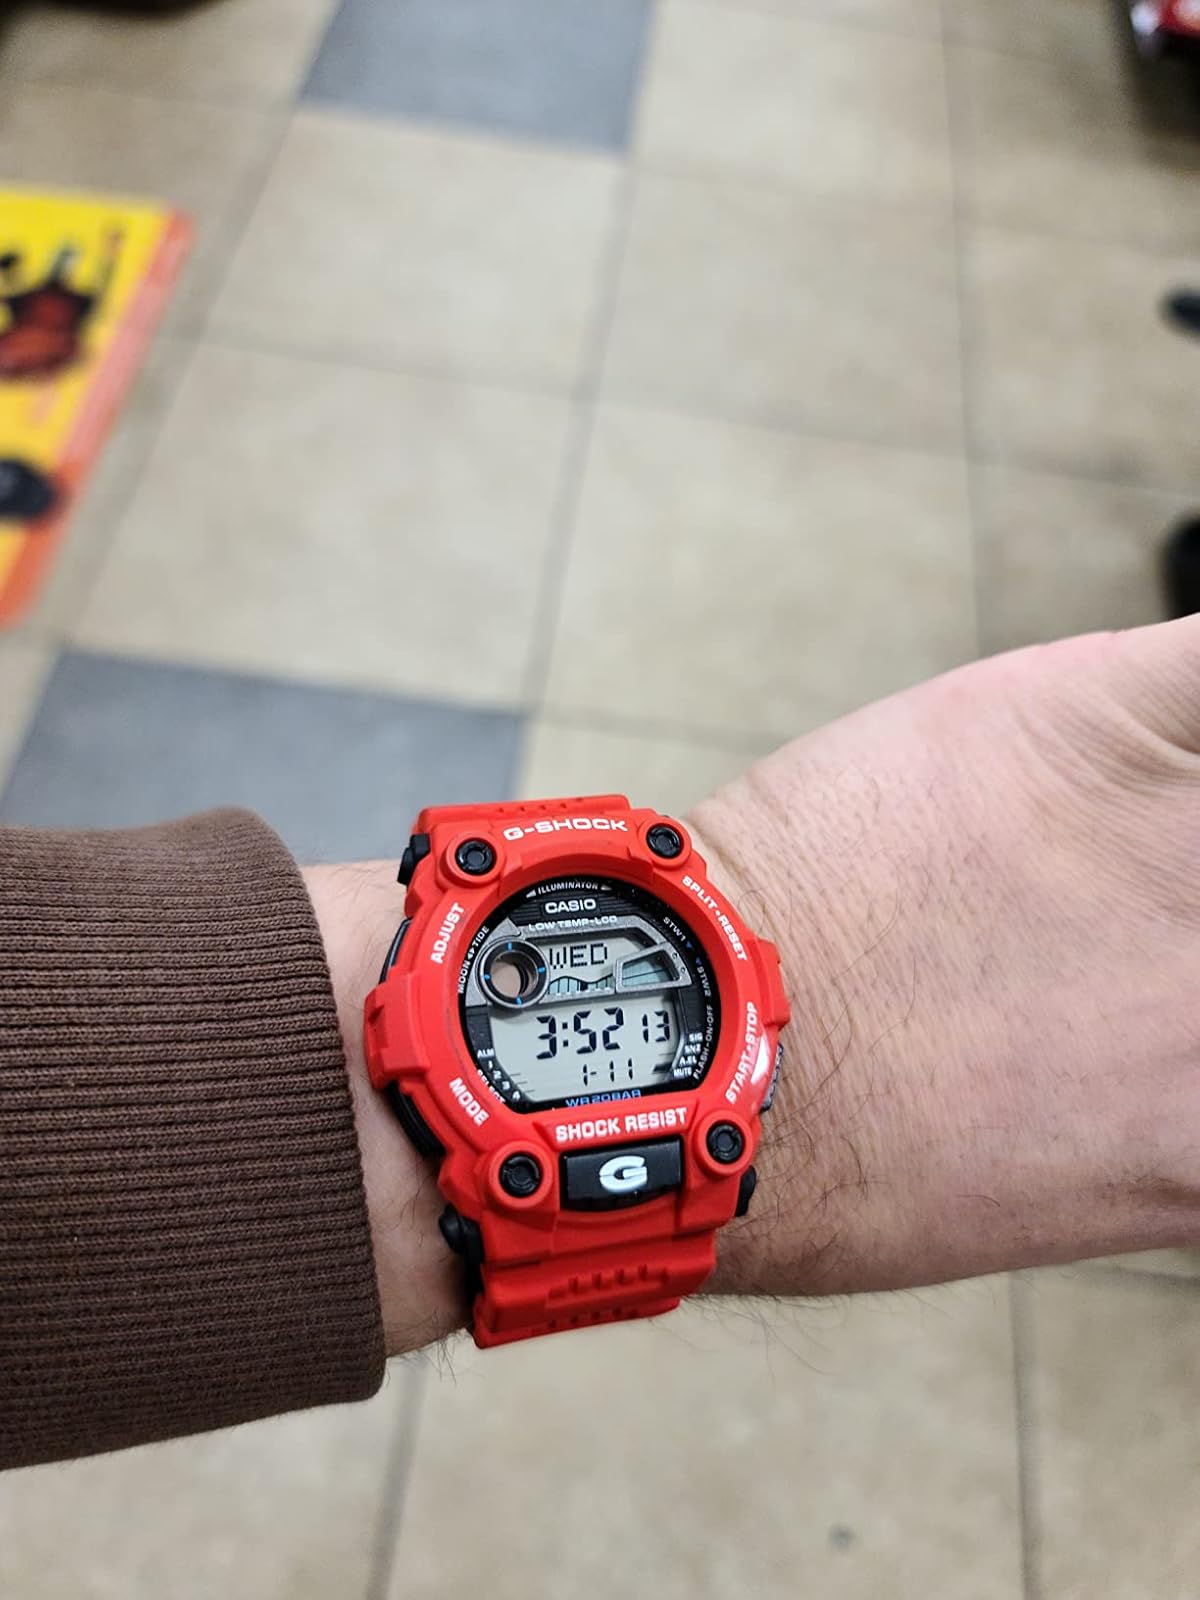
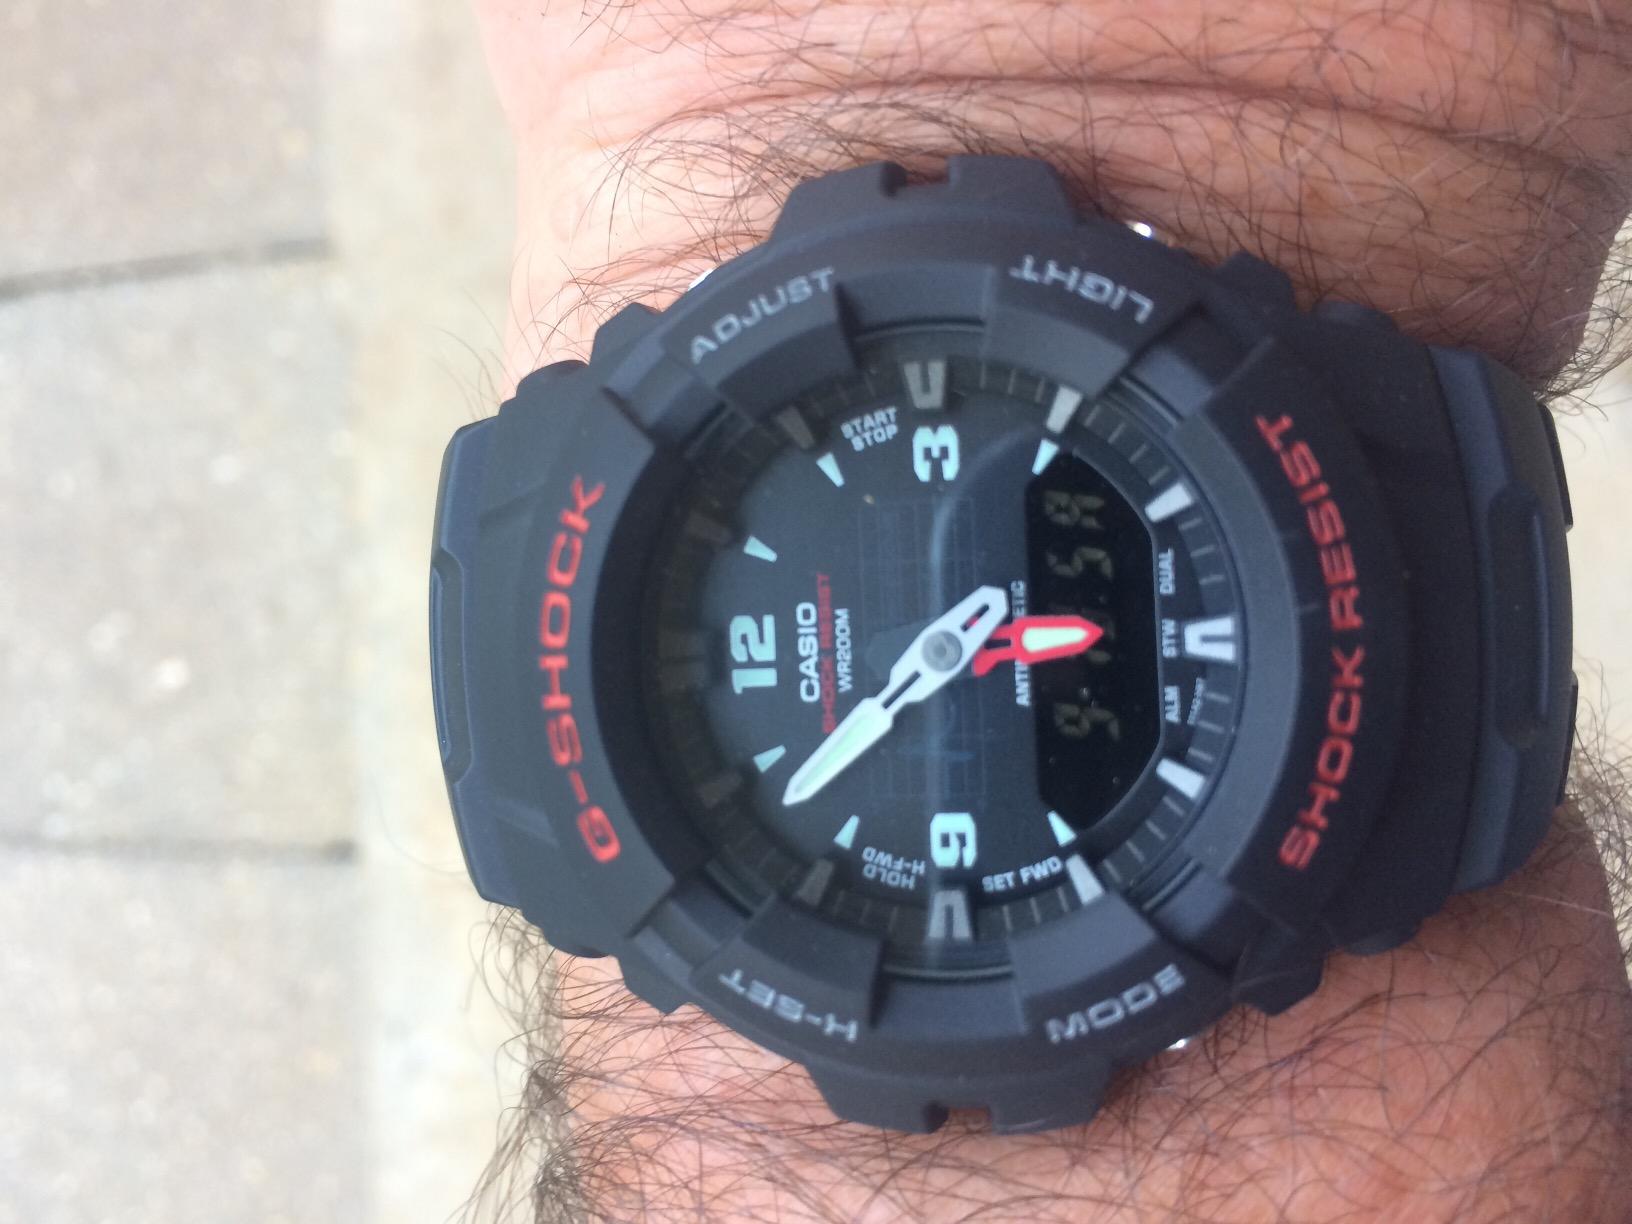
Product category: accessories_watch
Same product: no